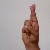
The image shows a hand gesture representing the letter 'R' in Indian Sign Language.